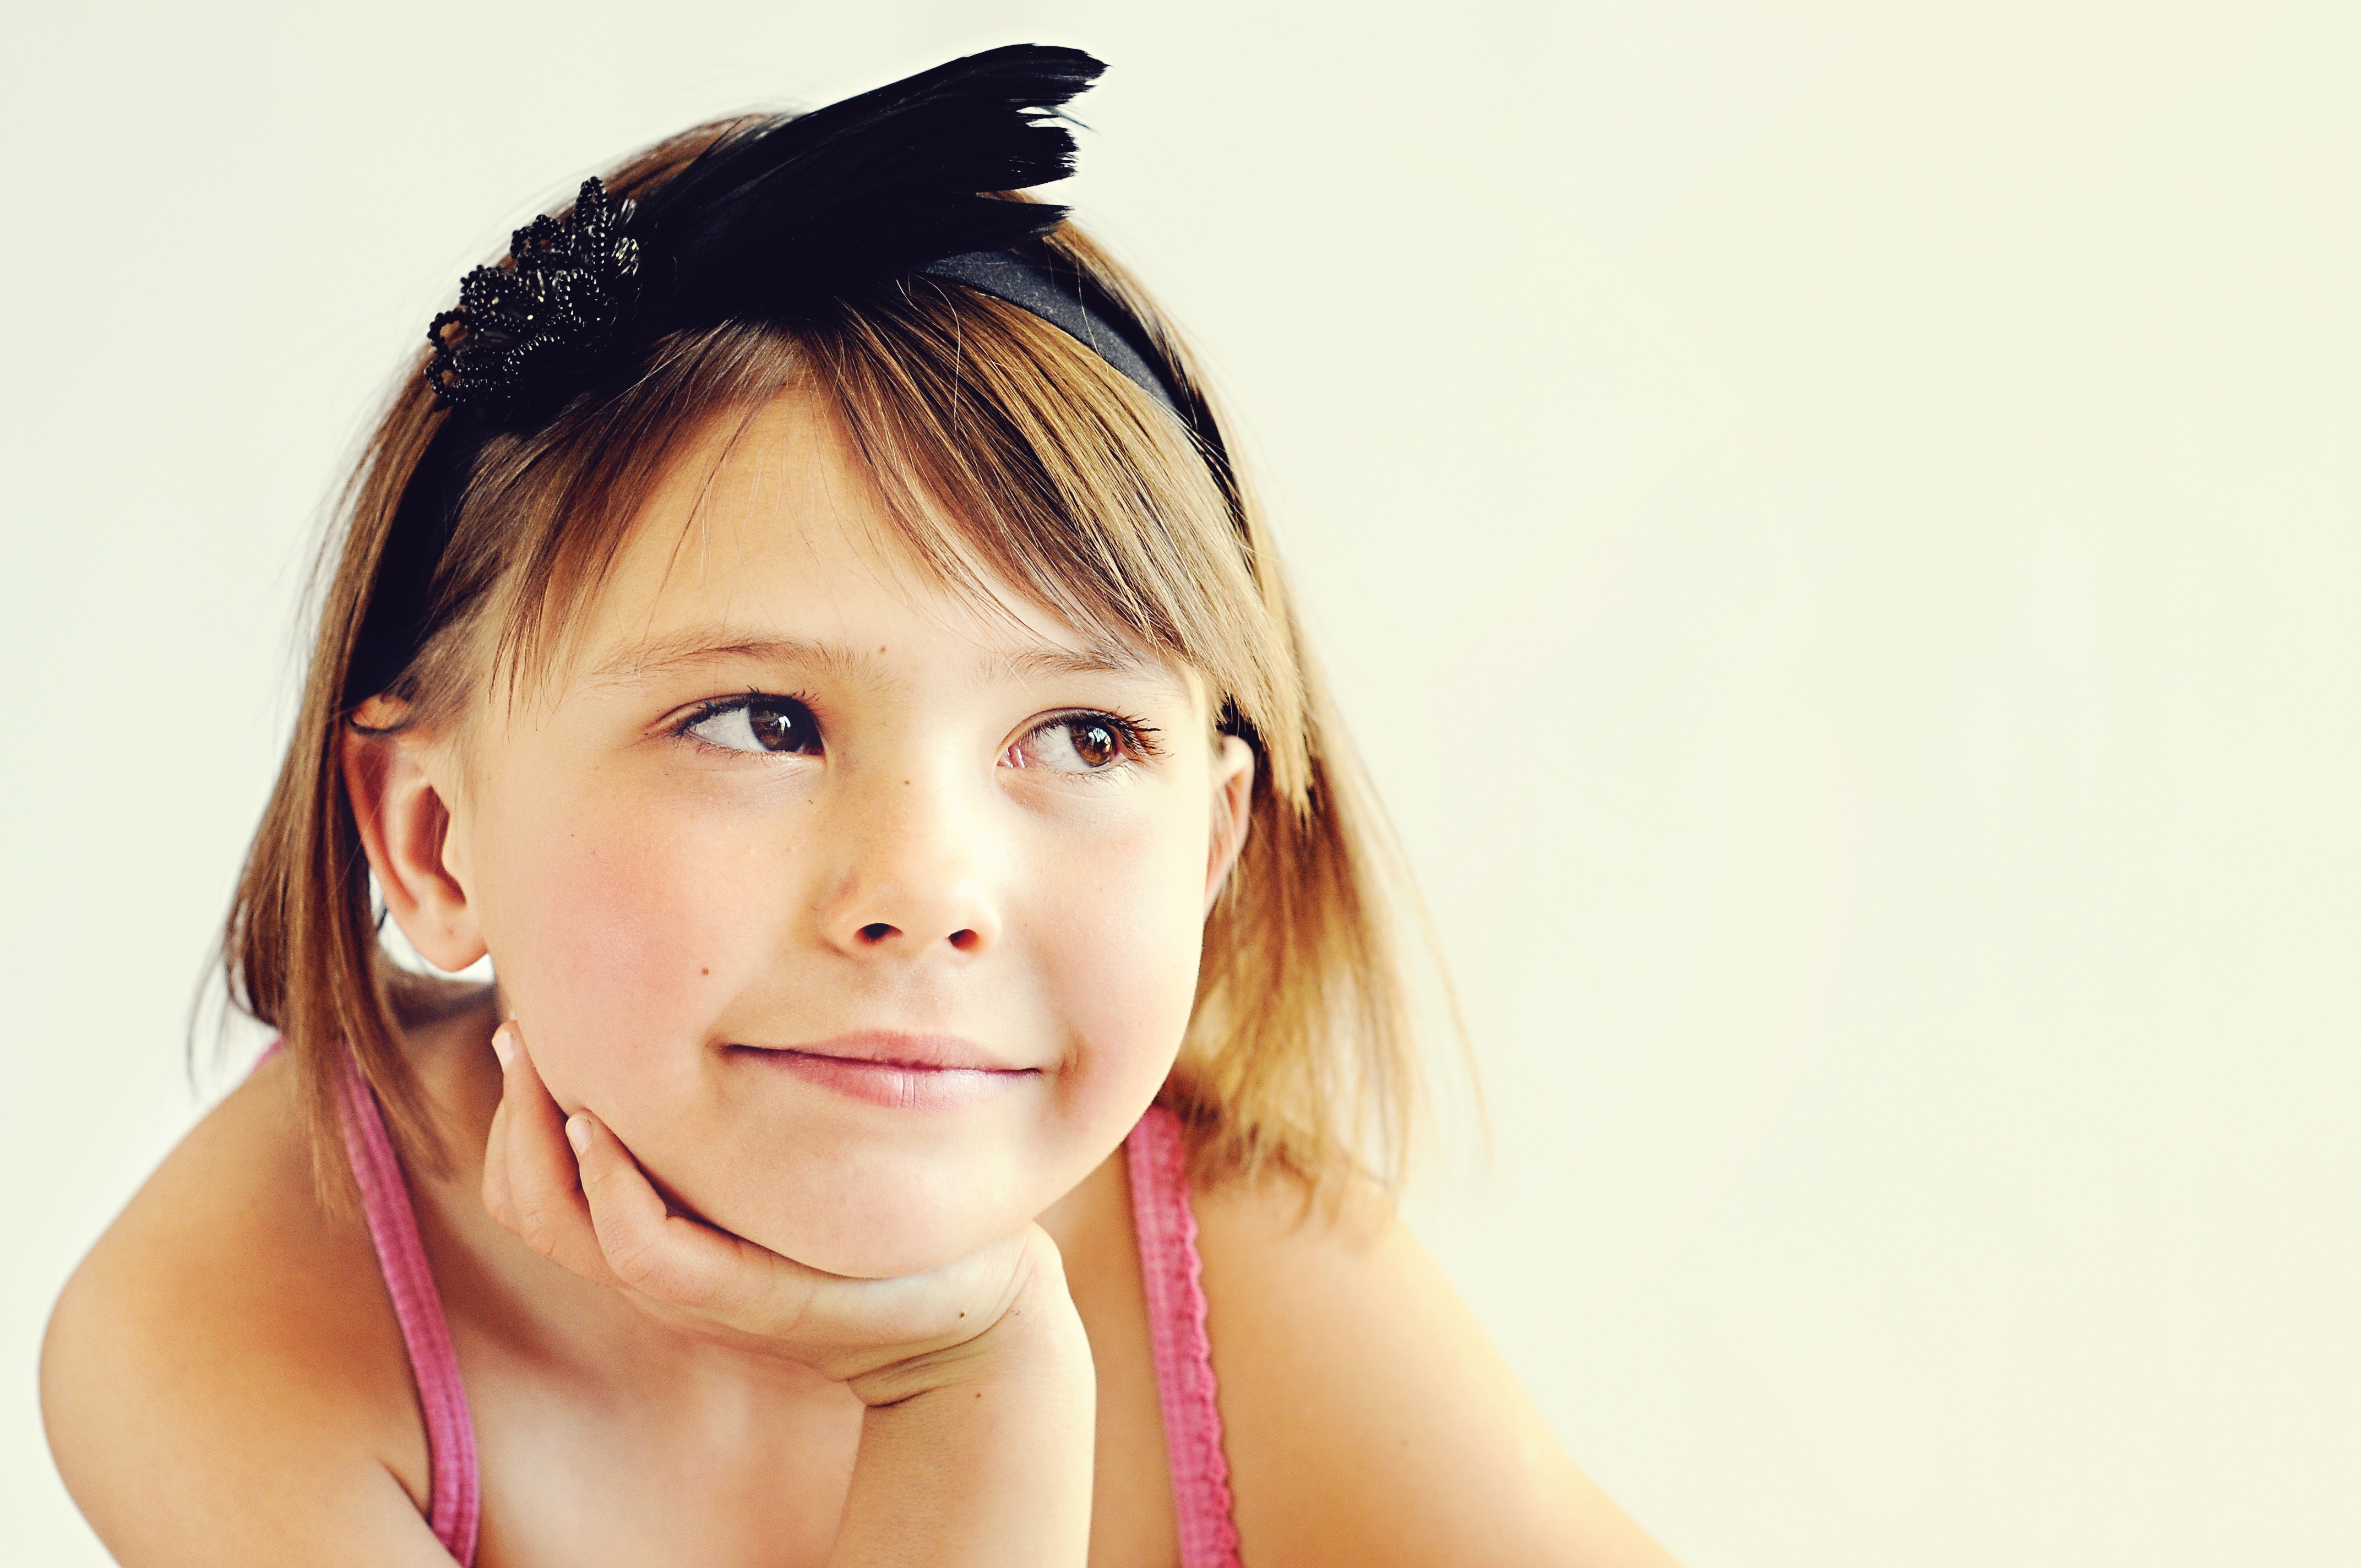
girl, kid, female, portrait, child, ear, shoulder, lip, smile, parent, close up, face, cool image, cheek, happiness, eye, skin, beauty, i, daughter, dreaming, brown hair, portrait photography, hair coloring